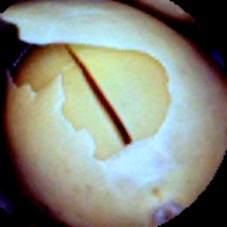
Label: Skin-damaged